List of FC Schalke 04 managers

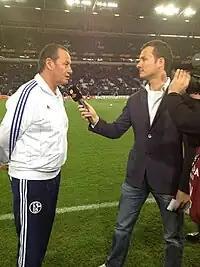
Huub Stevens managed the club in four spells: firstly, from 1996 to 2002, where he won the UEFA Cup in 1997, secondly, from 2011 to 2012, and as an interim in 2019 and 2020. He was voted 'Coach of the Century' by Schalke fans in 1999.

Fußballclub Gelsenkirchen-Schalke 04 e. V. is a German football club based in Gelsenkirchen, North Rhine-Westphalia. Since 1925, there have been fifty-six official managers, with the current incumbent, Karel Geraerts, appointed on 9 October 2023.